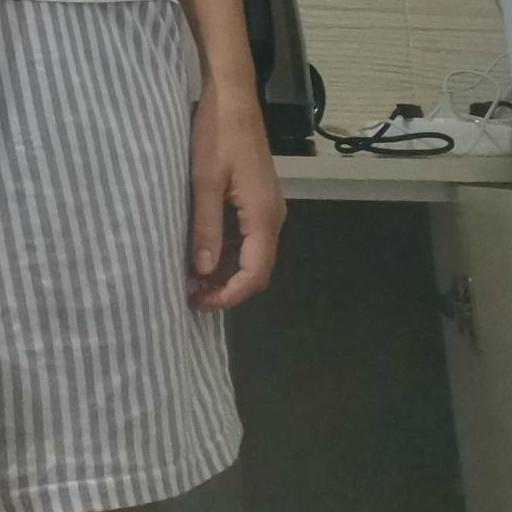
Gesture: no_gesture